Camillo Pavanello

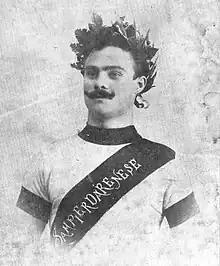

Camillo Pavanello (20 October 1879 – 7 July 1951) was an Italian gymnast. He competed in the men's individual all-around event at the 1900 Summer Olympics.